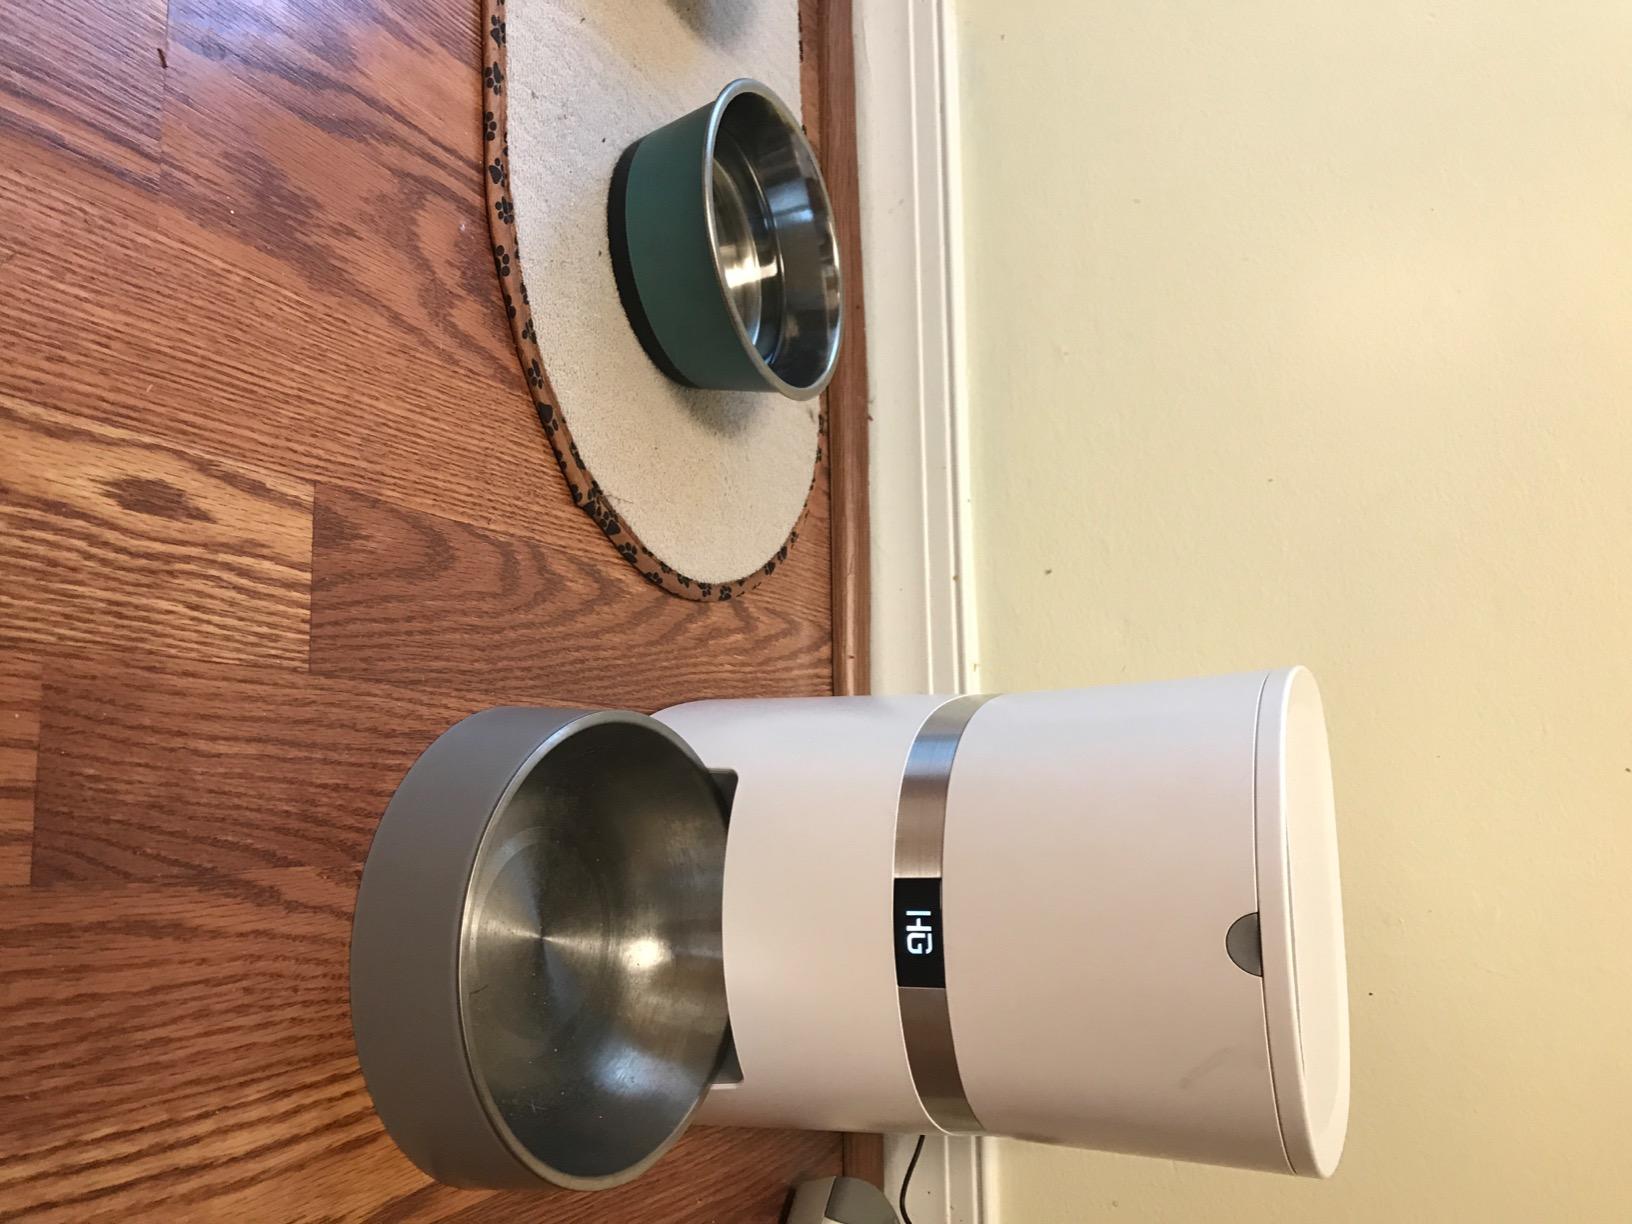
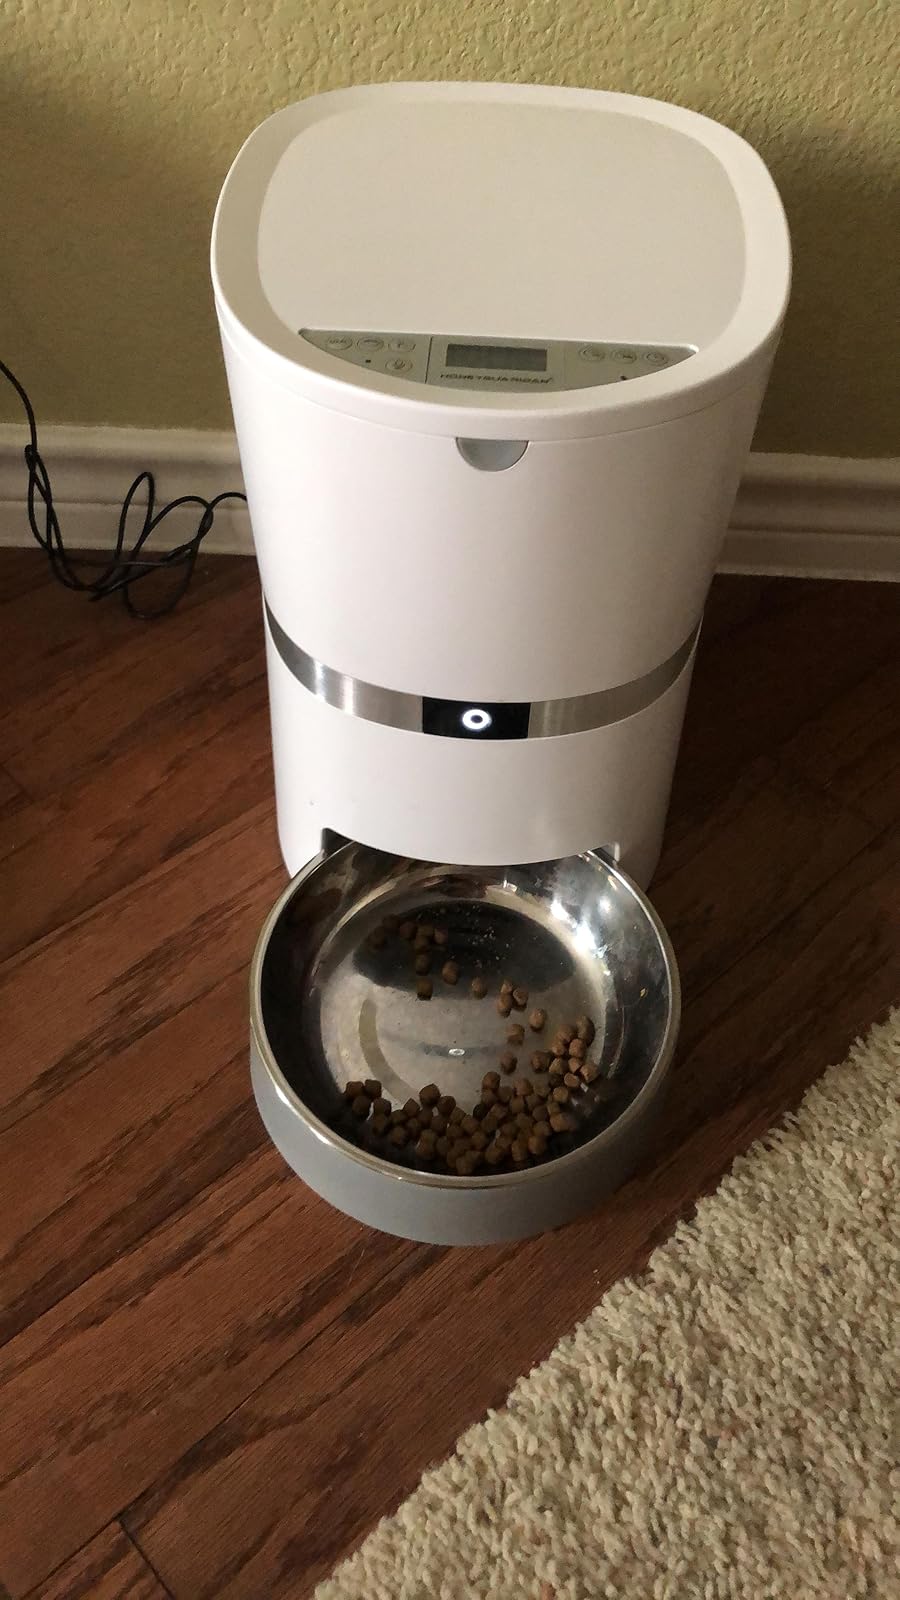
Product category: items_feeder
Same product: yes